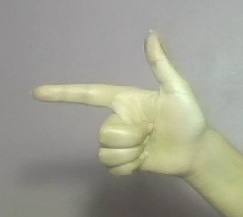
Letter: yaa